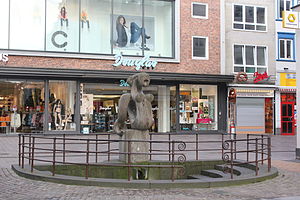
Holmen (Flensborg)
Holmnixe (Holmens nøkke) (2011)
Holmen eller Holm er en gågade i indre by i Flensborg. Gaden begynder ved Søndertorvet og ender ved Rådhusgade, hvor gågaden fortsætter som Storegade/Große Straße. Holmen og Storegade blev 1976 omdannet til gågade og danner sammen forbindelse mellem Sønder- og Nørretorvet. Da der endnu var sporvogne i Flensborg, gik en af hovedlinjerne til Aabenraagade gennem Holmen.